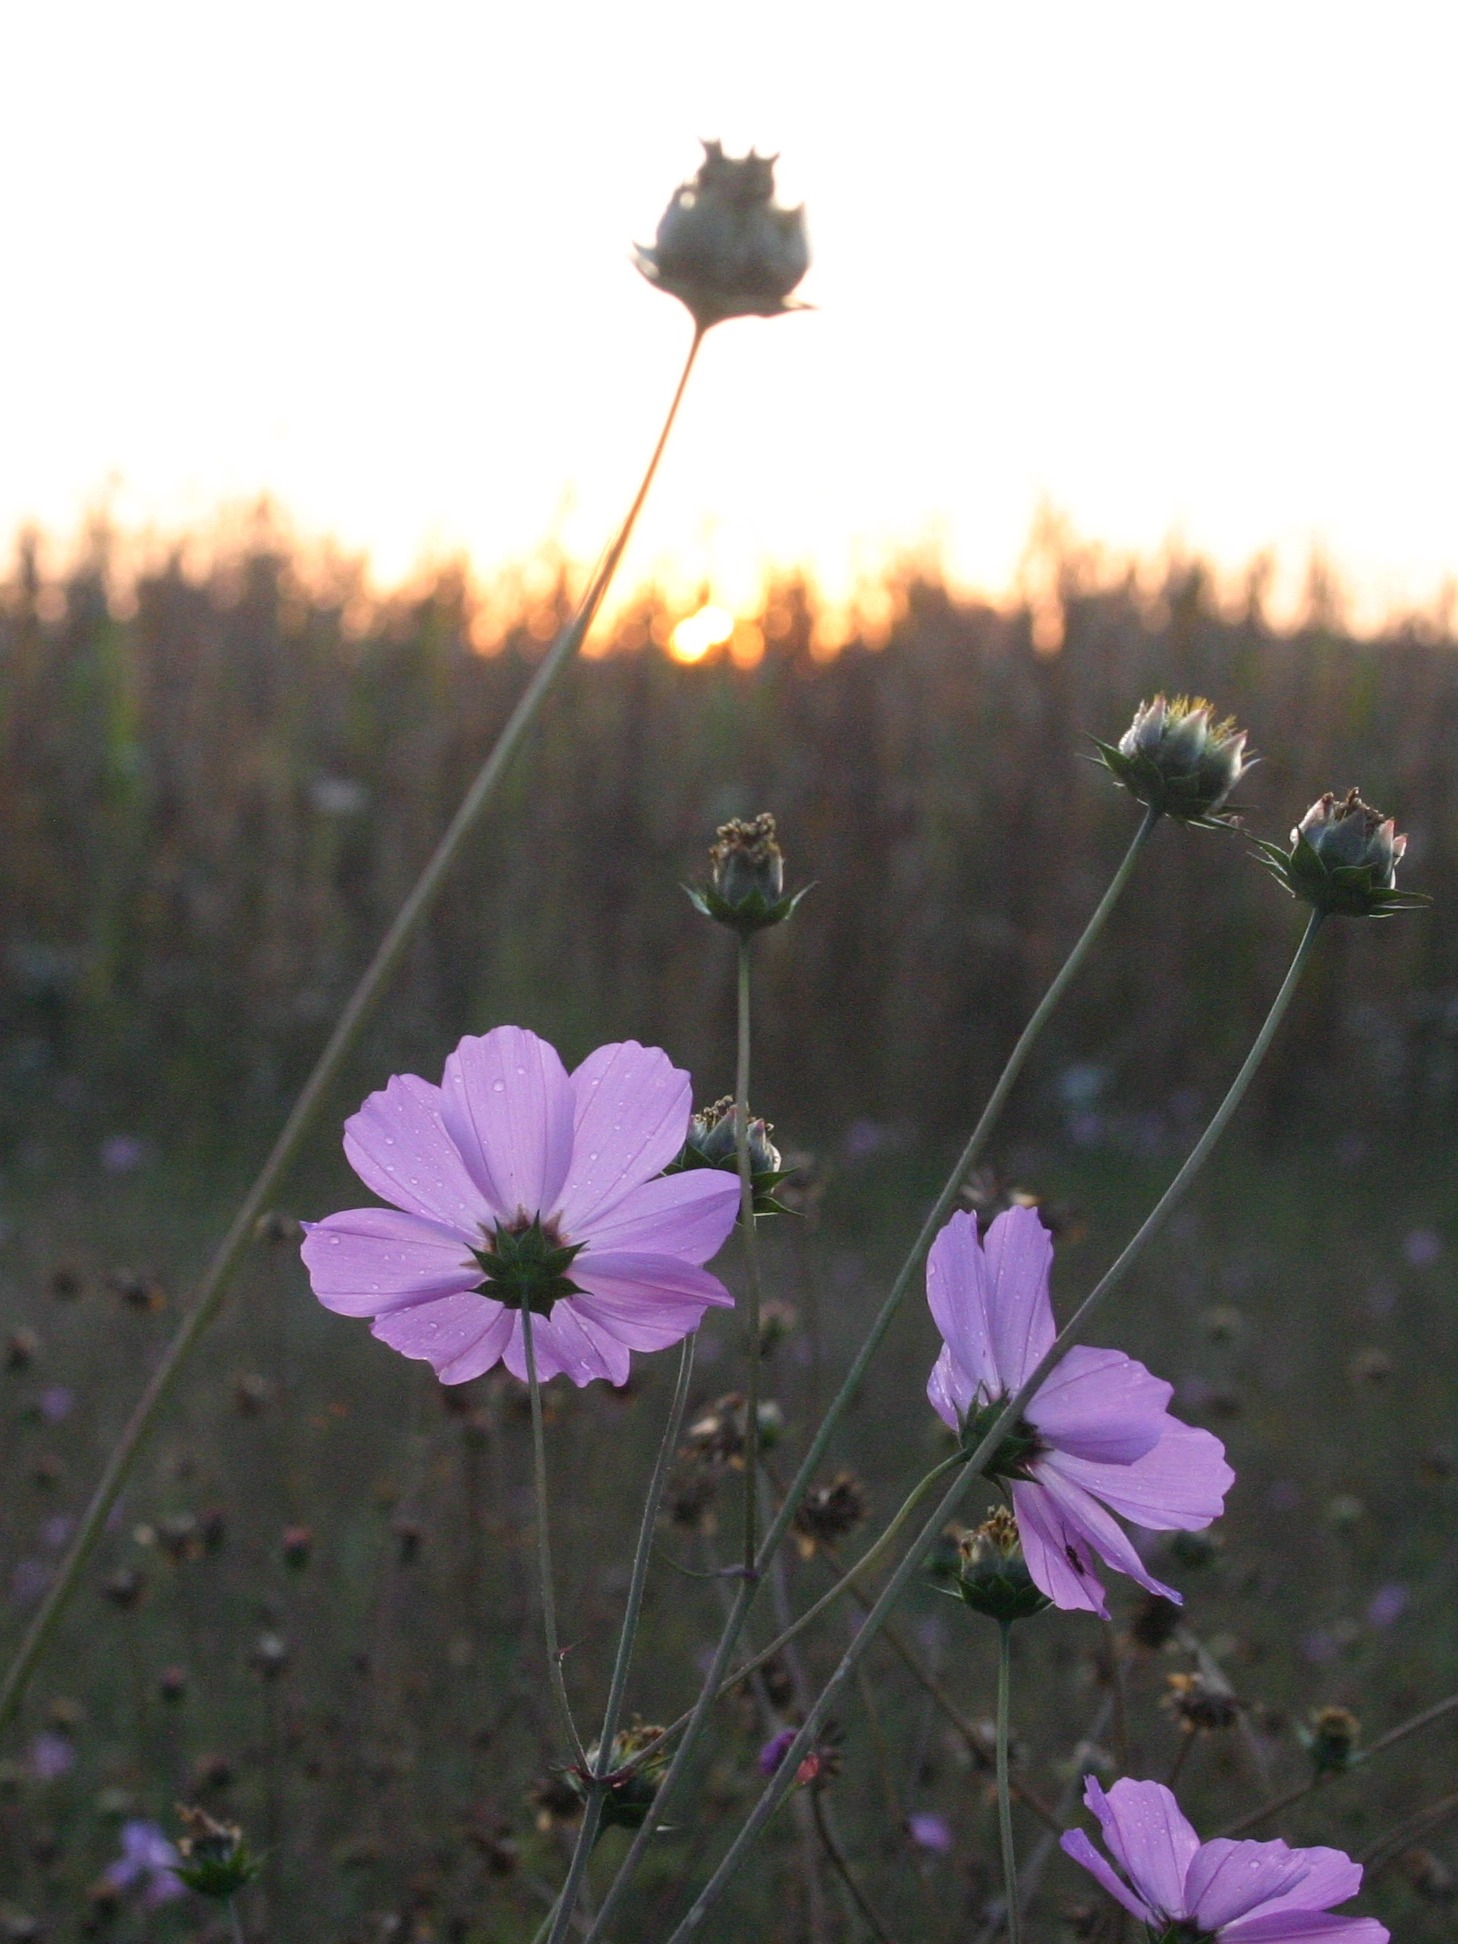
blossom, plant, field, meadow, flower, petal, dawn, flora, wildflower, violet, poppy, awakening, macro photography, flowering plant, daisy family, plant stem, land plant, garden cosmos